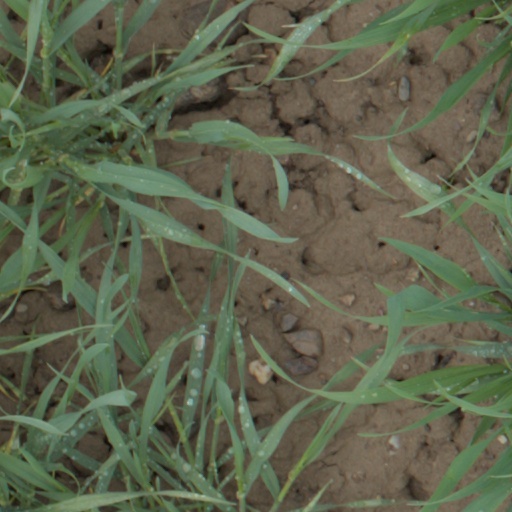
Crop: wheat